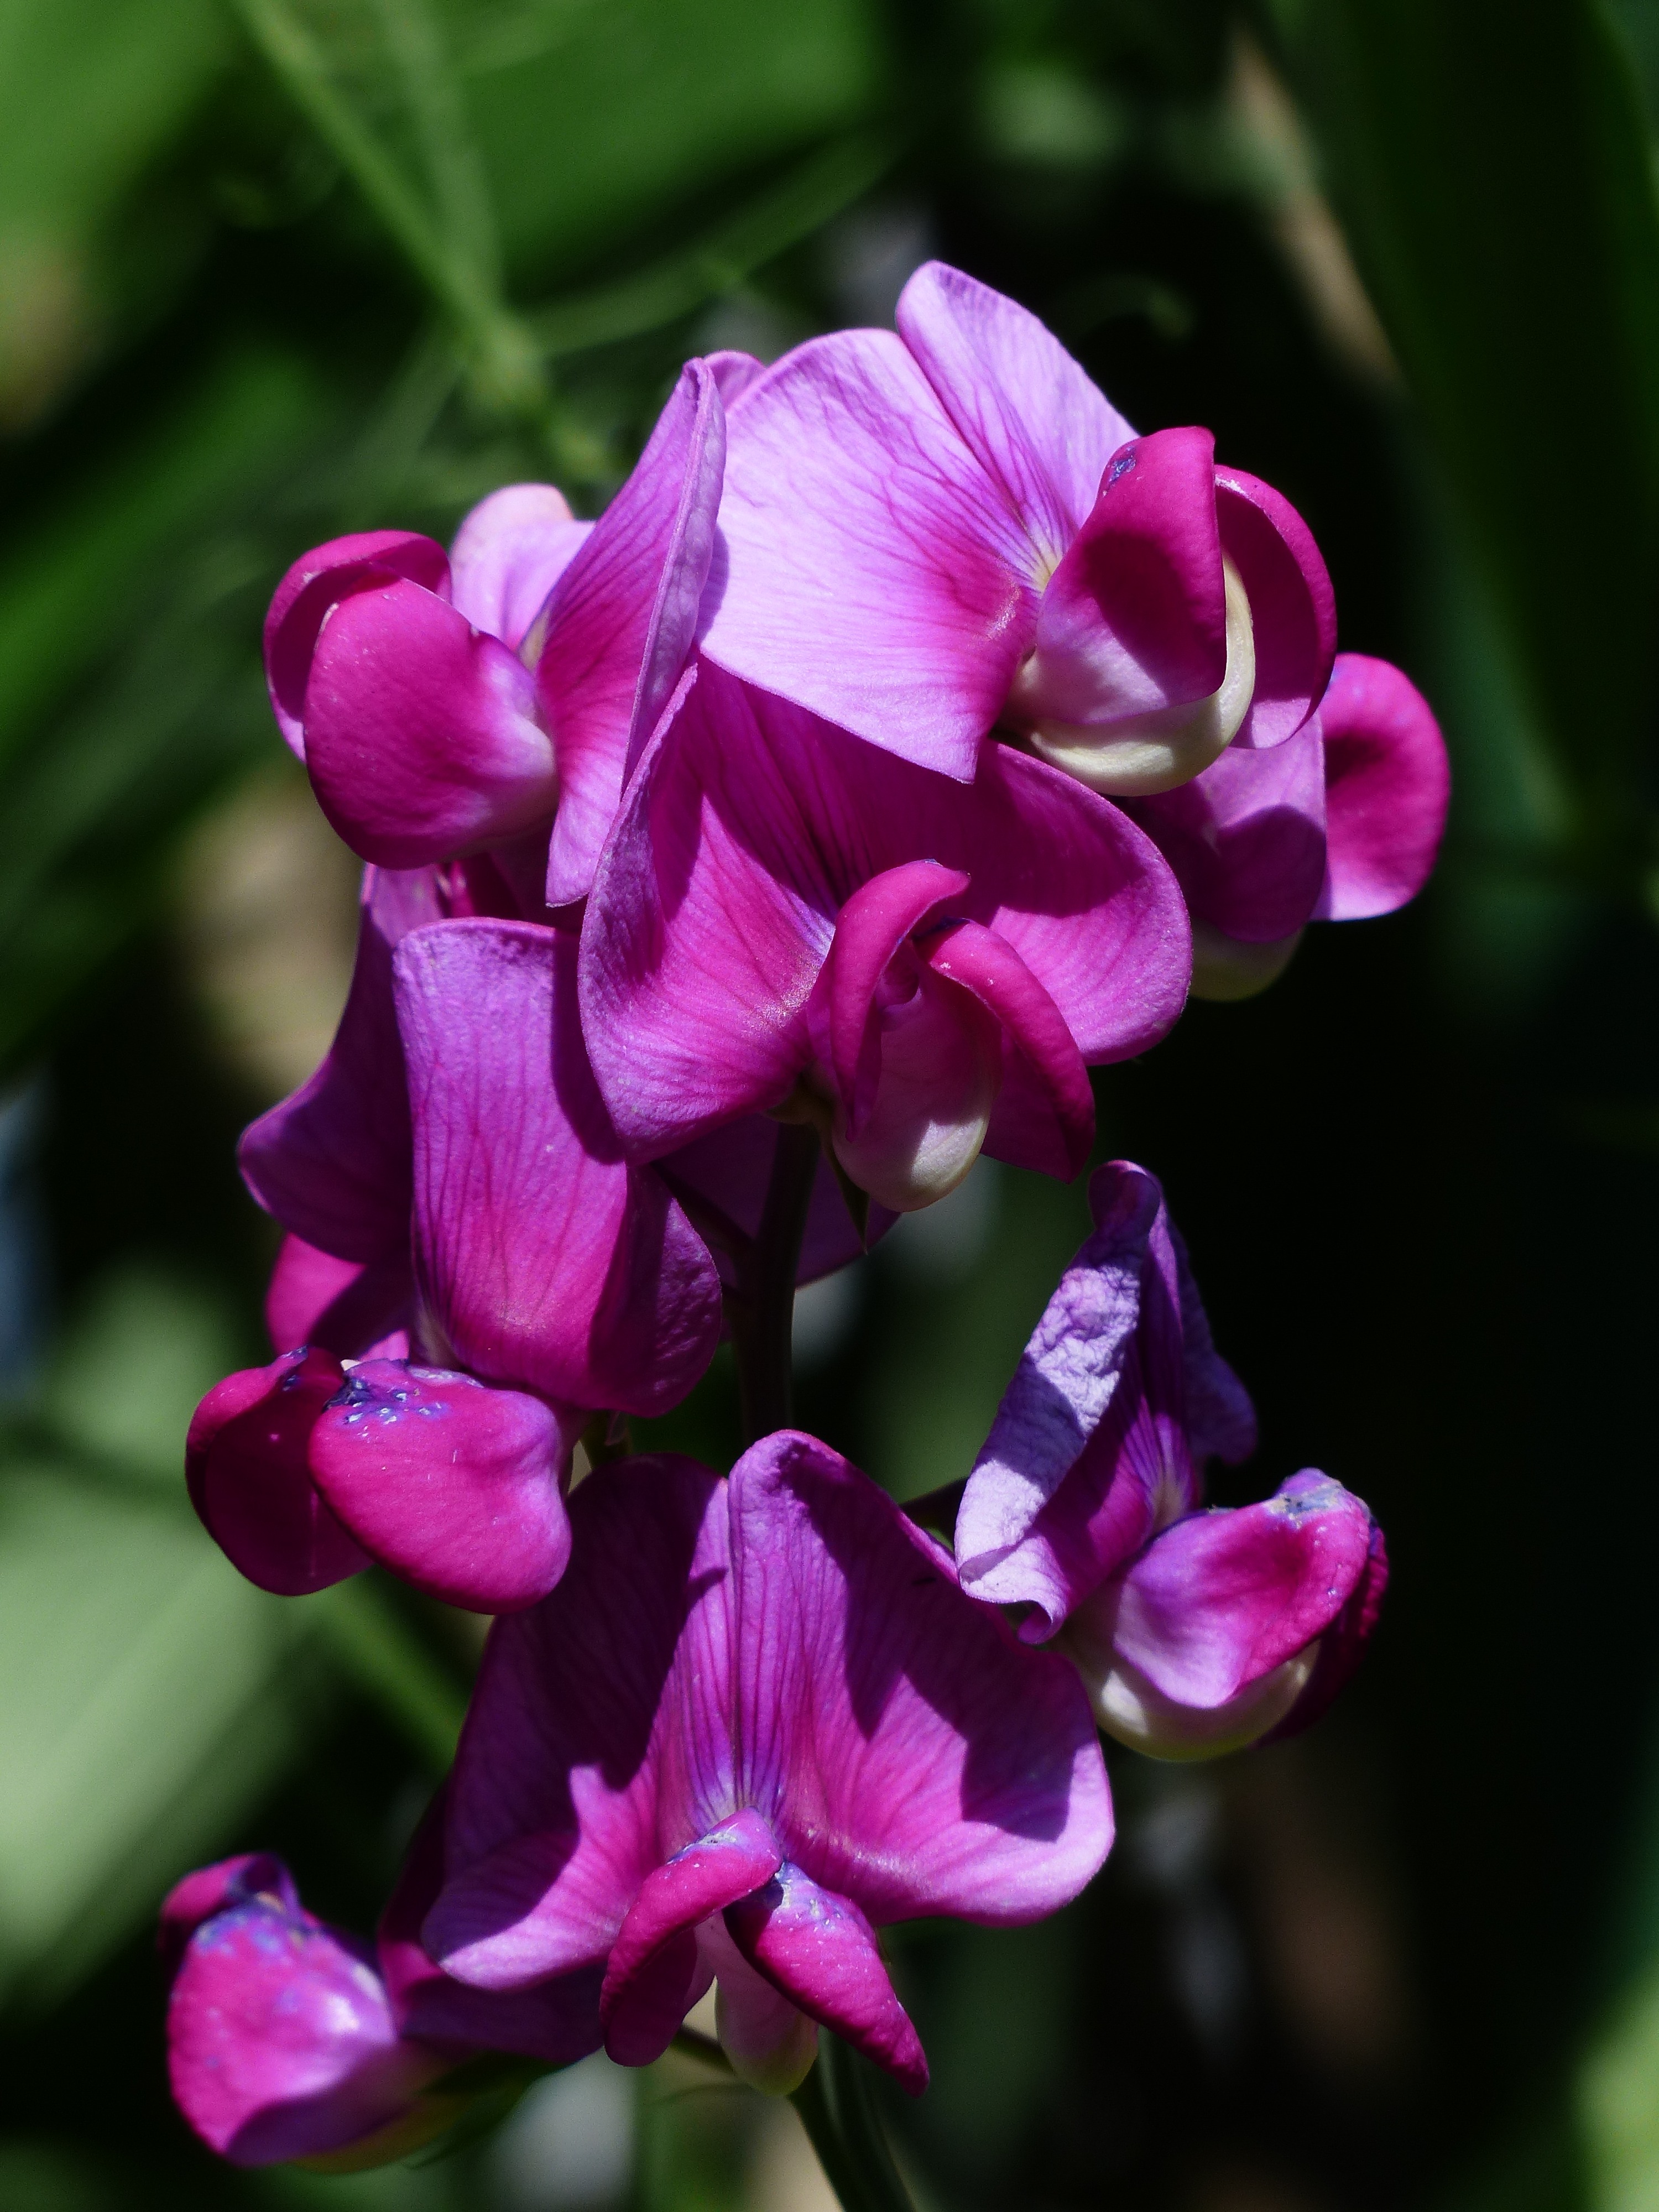
blossom, plant, flower, purple, petal, bloom, color, colorful, pink, flora, wildflower, pea, violet, bright, legume, flowering plant, fabaceae, tuberous lathyrus, lathyrus tuberosus, herbaceous plant, bright colours, dark pink, faboideae, lathyrus, tuberous pea, annual plant, plant stem, everlasting sweet pea, sweet peas, lathyrus sativus